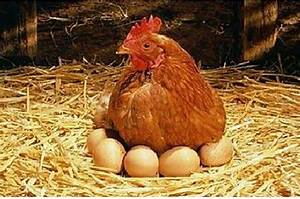
Label: chicken